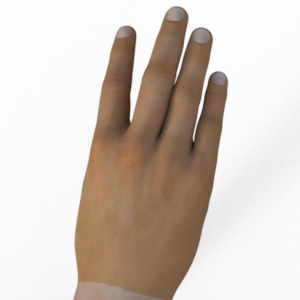
Label: paper